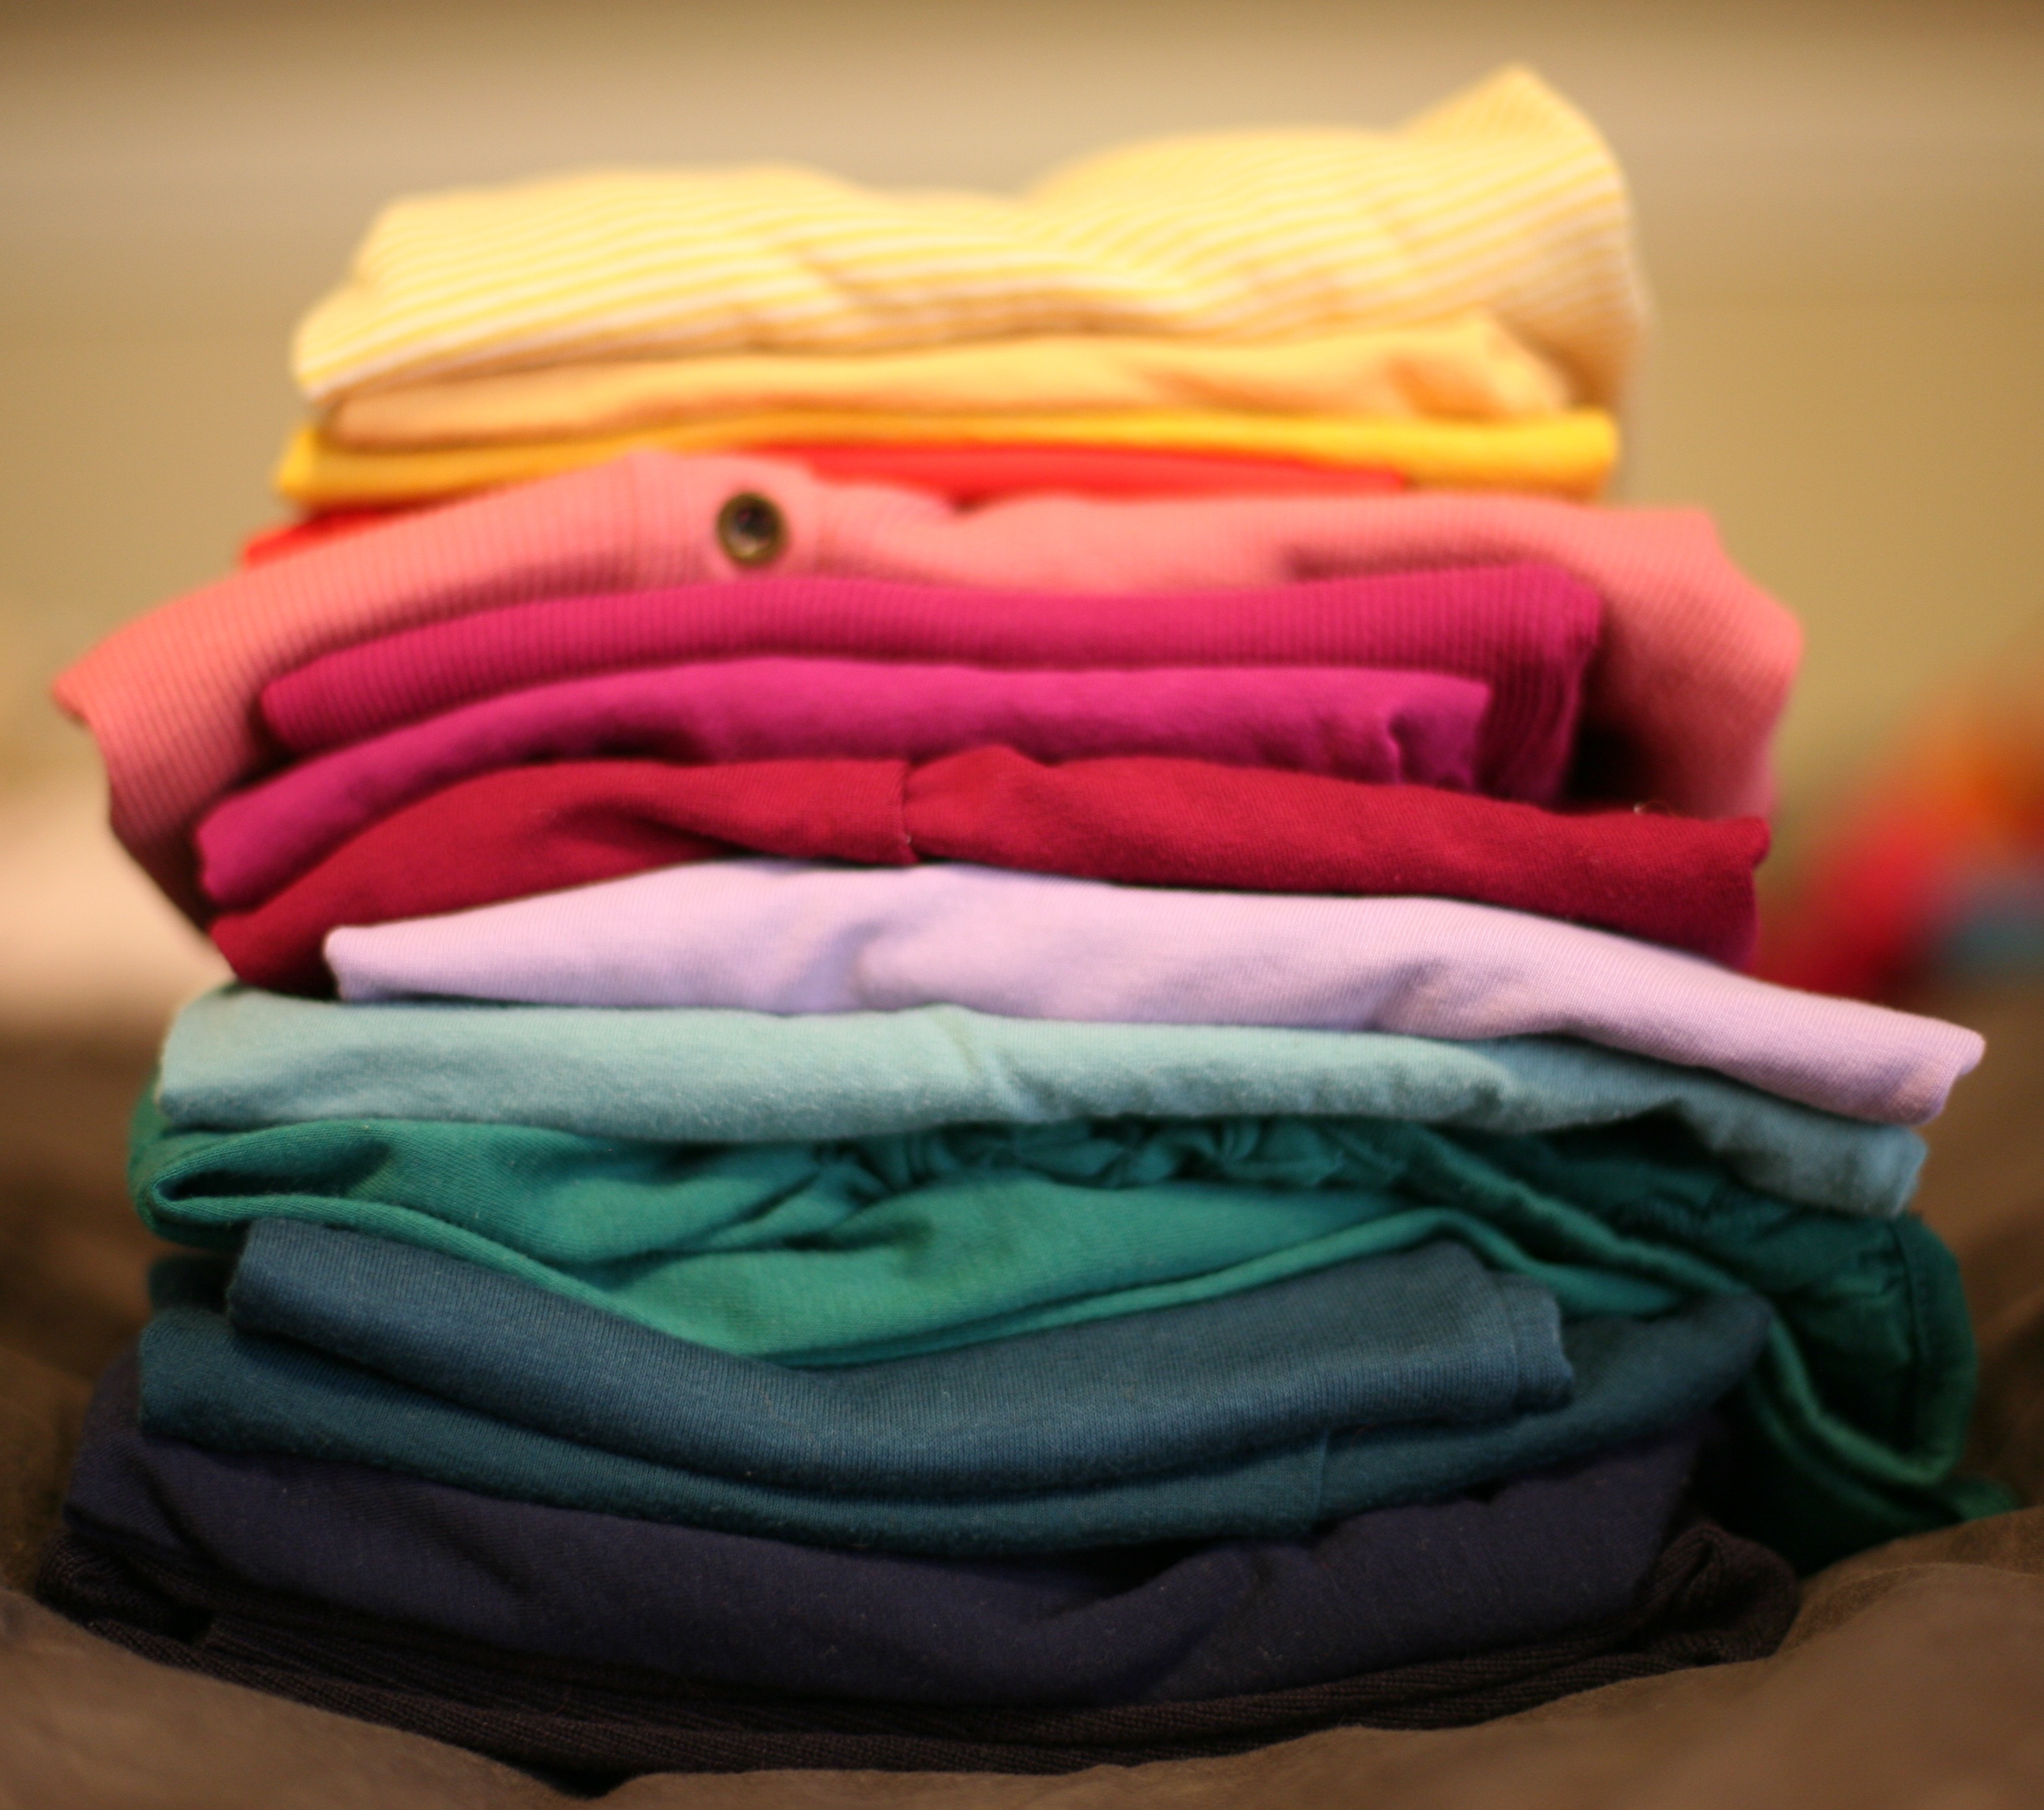
red, color, clothing, stack, material, laundry, product, textile, folded, clothes, t shirt, bed sheet